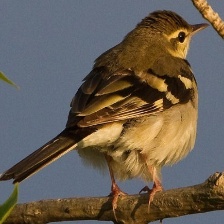
Species: FOREST WAGTAIL
Scientific name: DENDRONANTHUS INDICUS